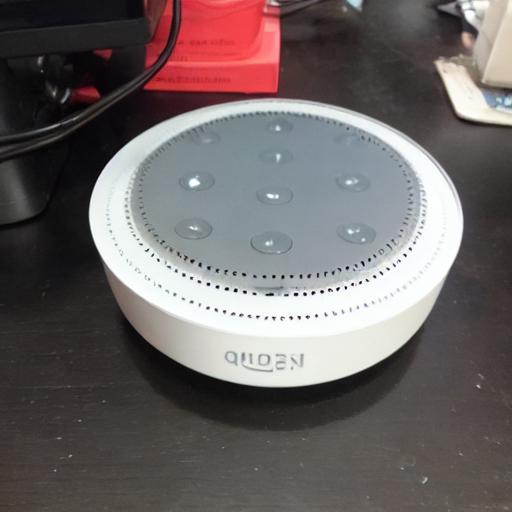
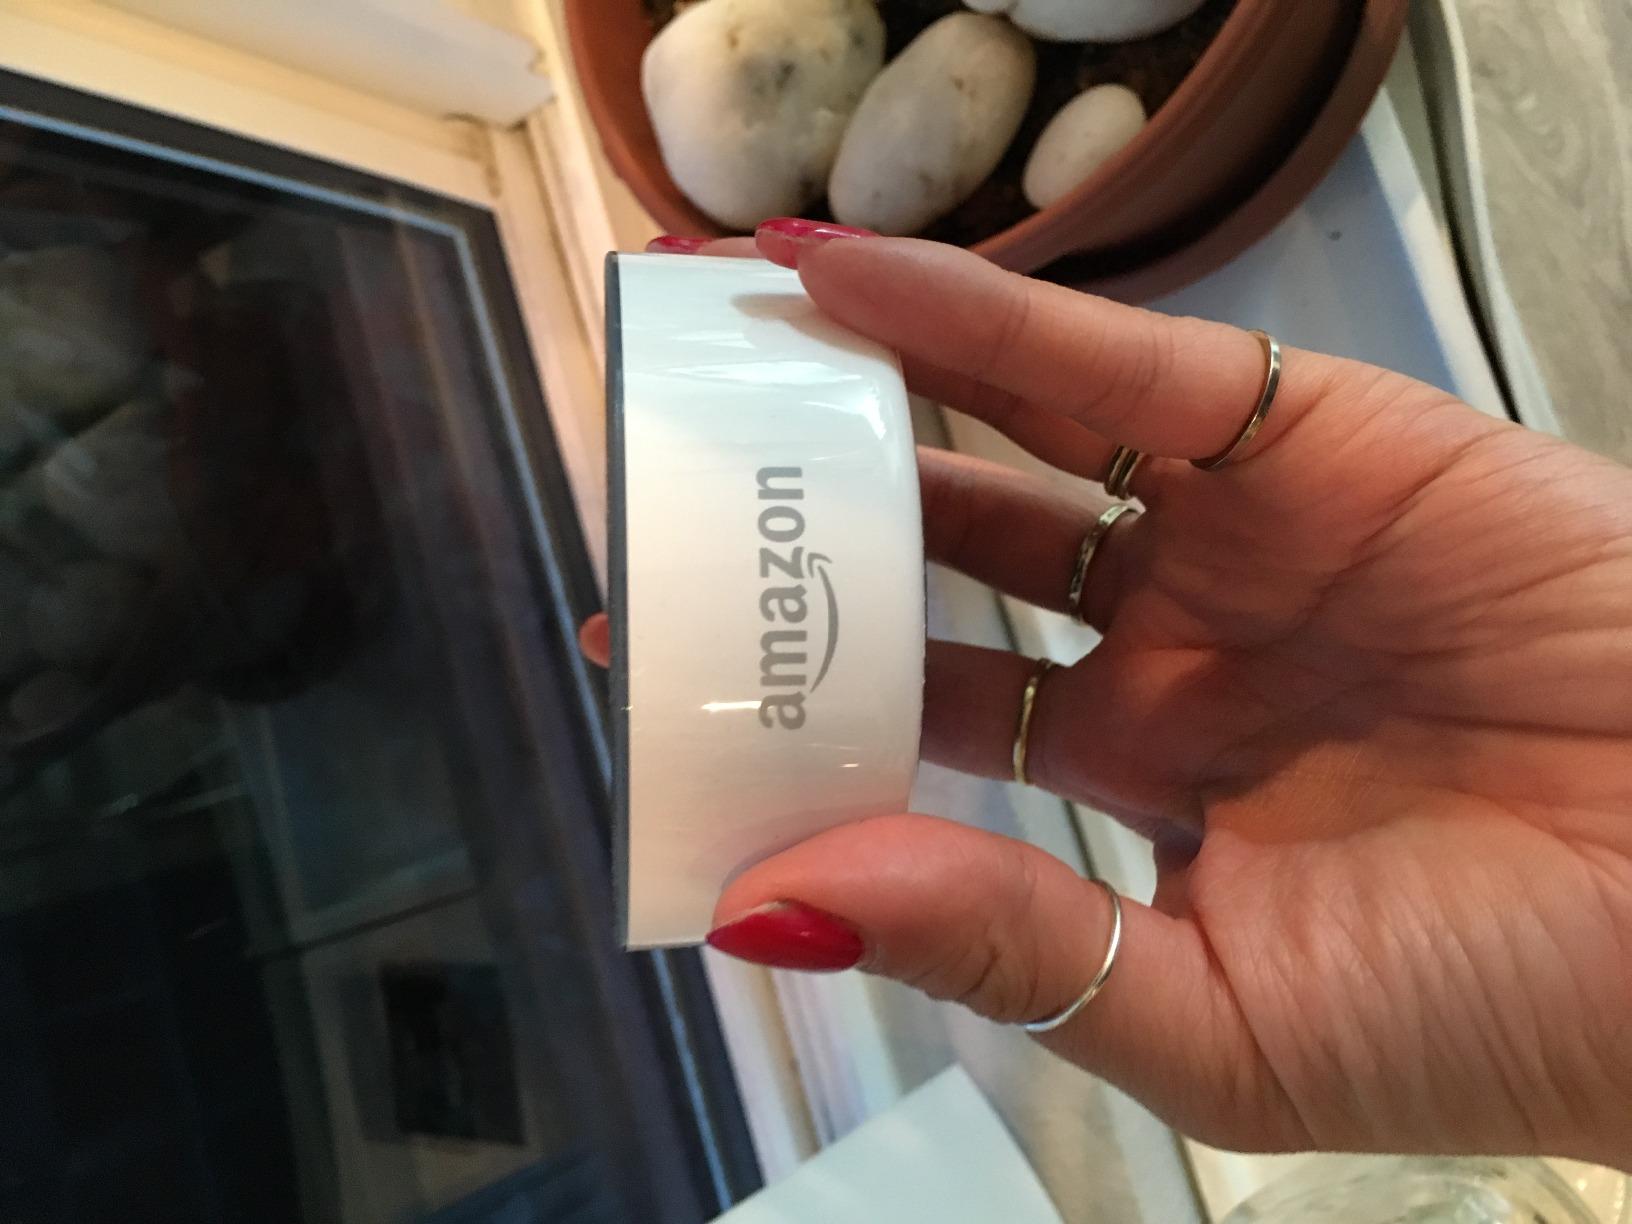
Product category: speaker
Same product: no